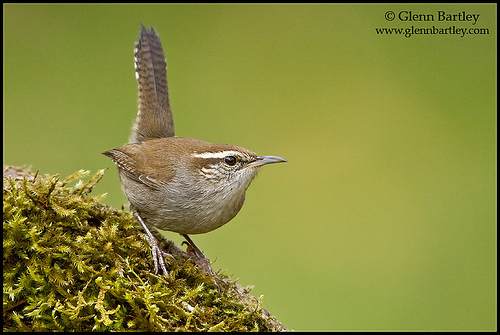
a small bird with brown tones all over and a barrow pointed beak
this is a brown bird with a white eyebrow and brown feetthe superciliary is white and the crown is brown. the belly and breast are light brown. the pattern on the rectrices is speckled grey.
this small, tan bird has a gray, downwards curved beak, with black stripes on its tail and a prominent white eyebrow.
this is a bird with a grey breast, a brown back and a white eyebrow.
this bird has wings that are brown and has a white belly
this bird is brown with white and has a long, pointy beak.
this particular bird has a belly that is gray and has brown spots
this brown and grey bird has a striped tail and subtly striped primary wing feathers, with a white eyebrow and short curved bill.
this short bird has black eyes, brown wings and back, and a white throat.
Species: Bewick Wren